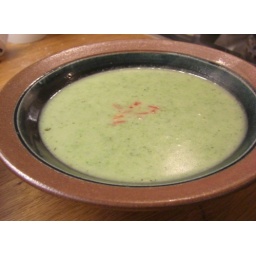
Better in a brown and blue bowl